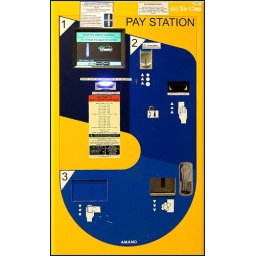
Explore: Feb 12, 2008, #434. New ticket machine in the Lions Yard car park, Cambridge.